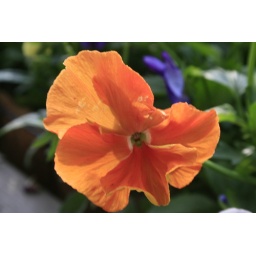
Thos is a patunia. I took this one in a flower box at at a local post office in WV